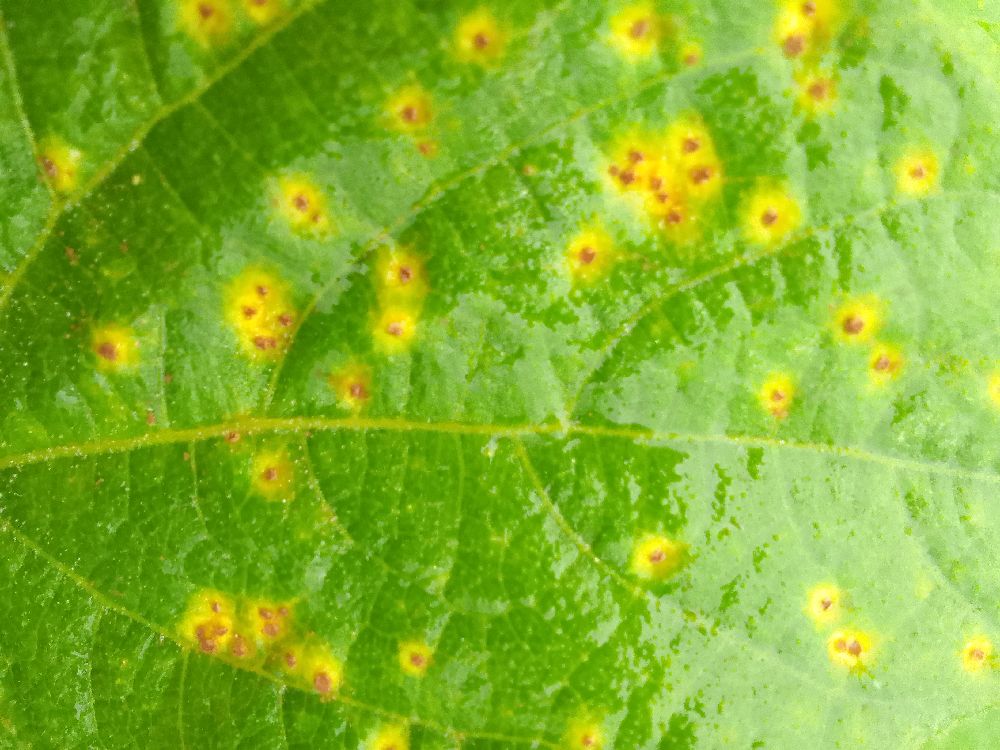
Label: rust